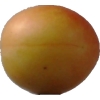
Label: cherry_wax